Christianization of Kievan Rus'

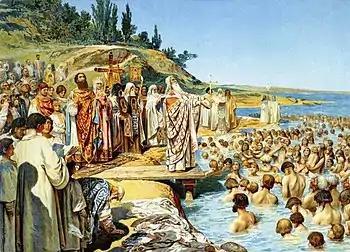
"The Baptism of Rus" (Klavdiy Lebedev 1900)

The Christianization of Kievan Rus' was a long and complicated process that took place in several stages. In 867, Patriarch Photius of Constantinople told other Christian patriarchs that the Rus' people were converting enthusiastically, but his efforts seem to have entailed no lasting consequences, since the "Russian Primary Chronicle" and other Slavonic sources describe the tenth-century Rus' as still firmly entrenched in Slavic paganism. The traditional view, as recorded in the "Russian Primary Chronicle", is that the definitive Christianization of Kievan Rus' dates happened 988 (the year is disputed), when Vladimir the Great was baptized in Chersonesus ("Korsun") and proceeded to baptize his family and people in Kiev. The latter events are traditionally referred to as baptism of Rus' in Russian, Ukrainian and Belarusian literature.